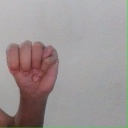
अक्षर: म